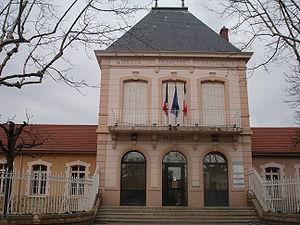
Millery (Rhône)
Millery est une commune française située dans le département du Rhône, en région Auvergne-Rhône-Alpes.